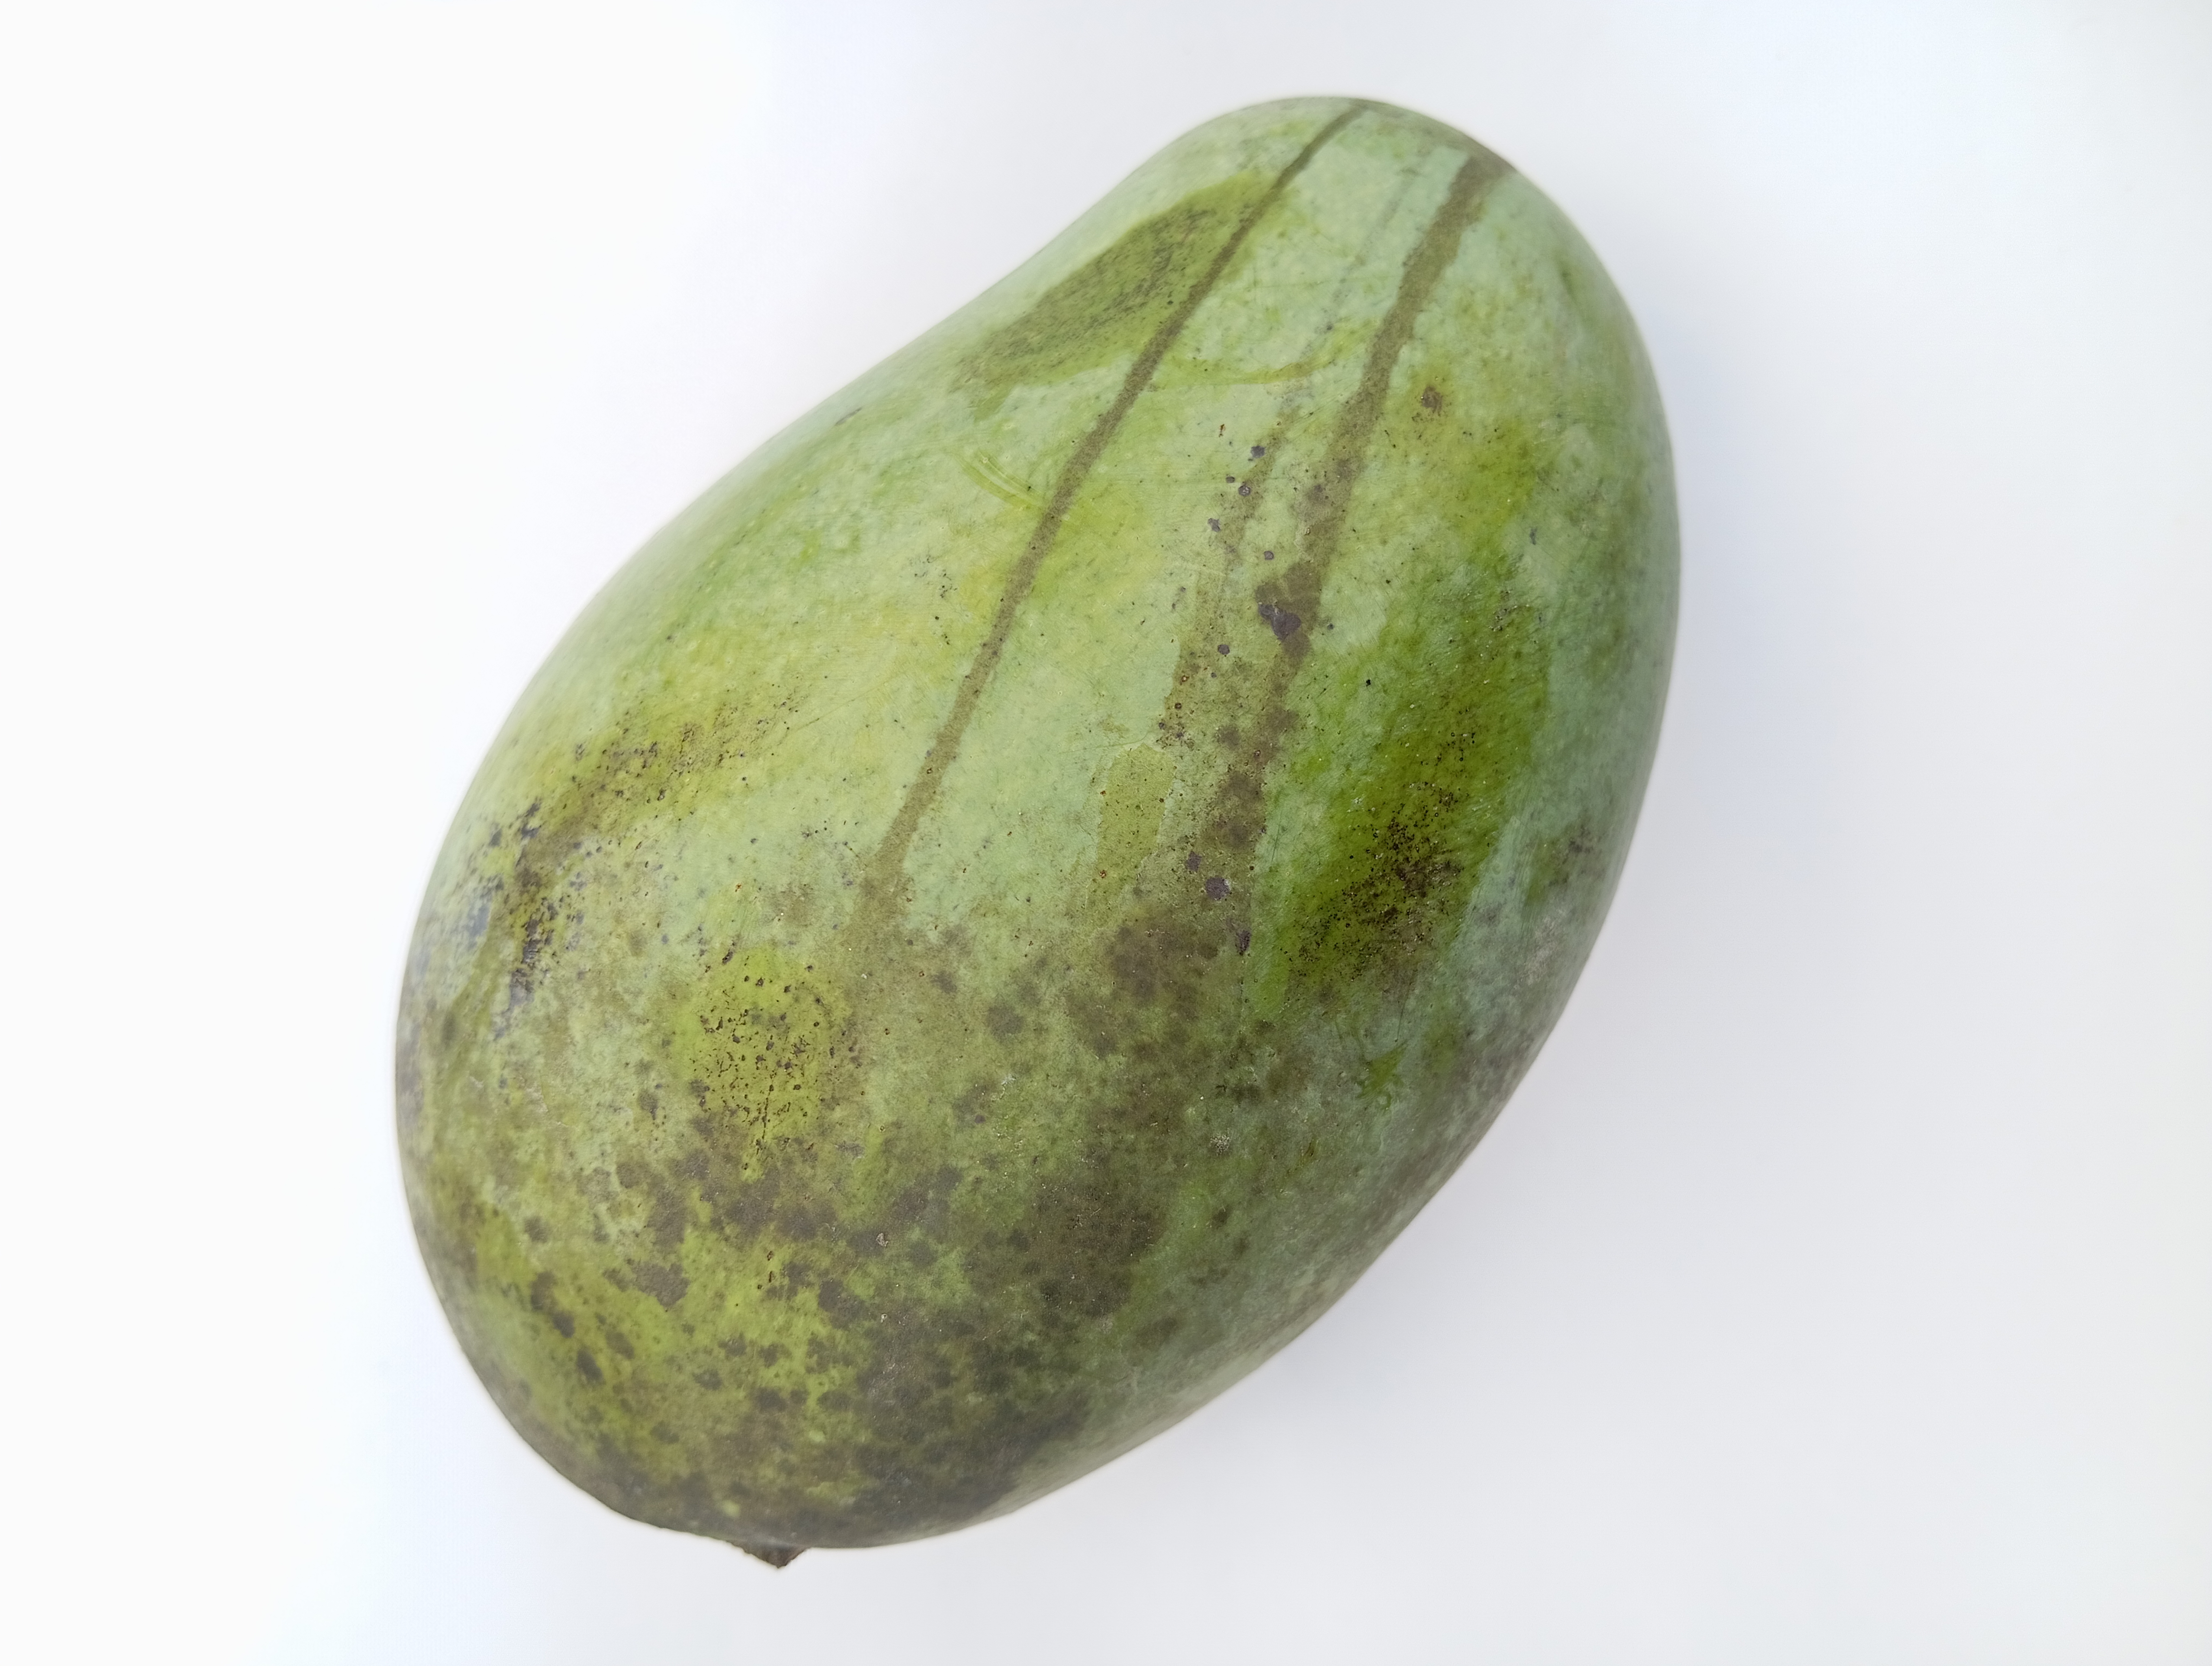
Mango variety: Amrapali